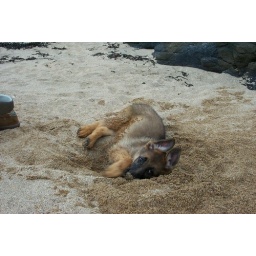
German sheap dog playing in sand